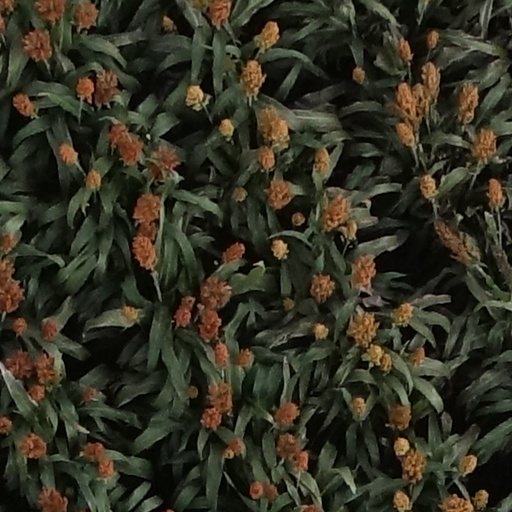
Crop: sorghum